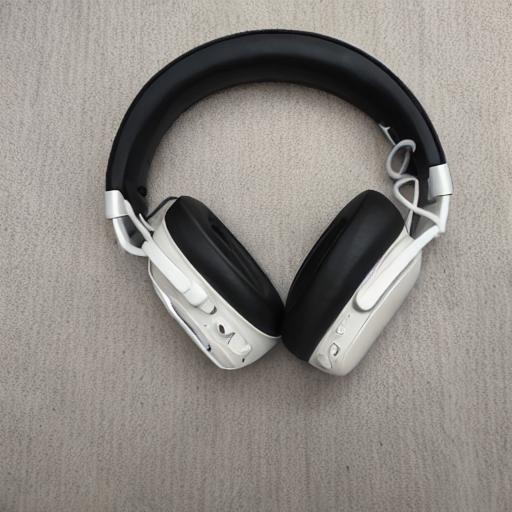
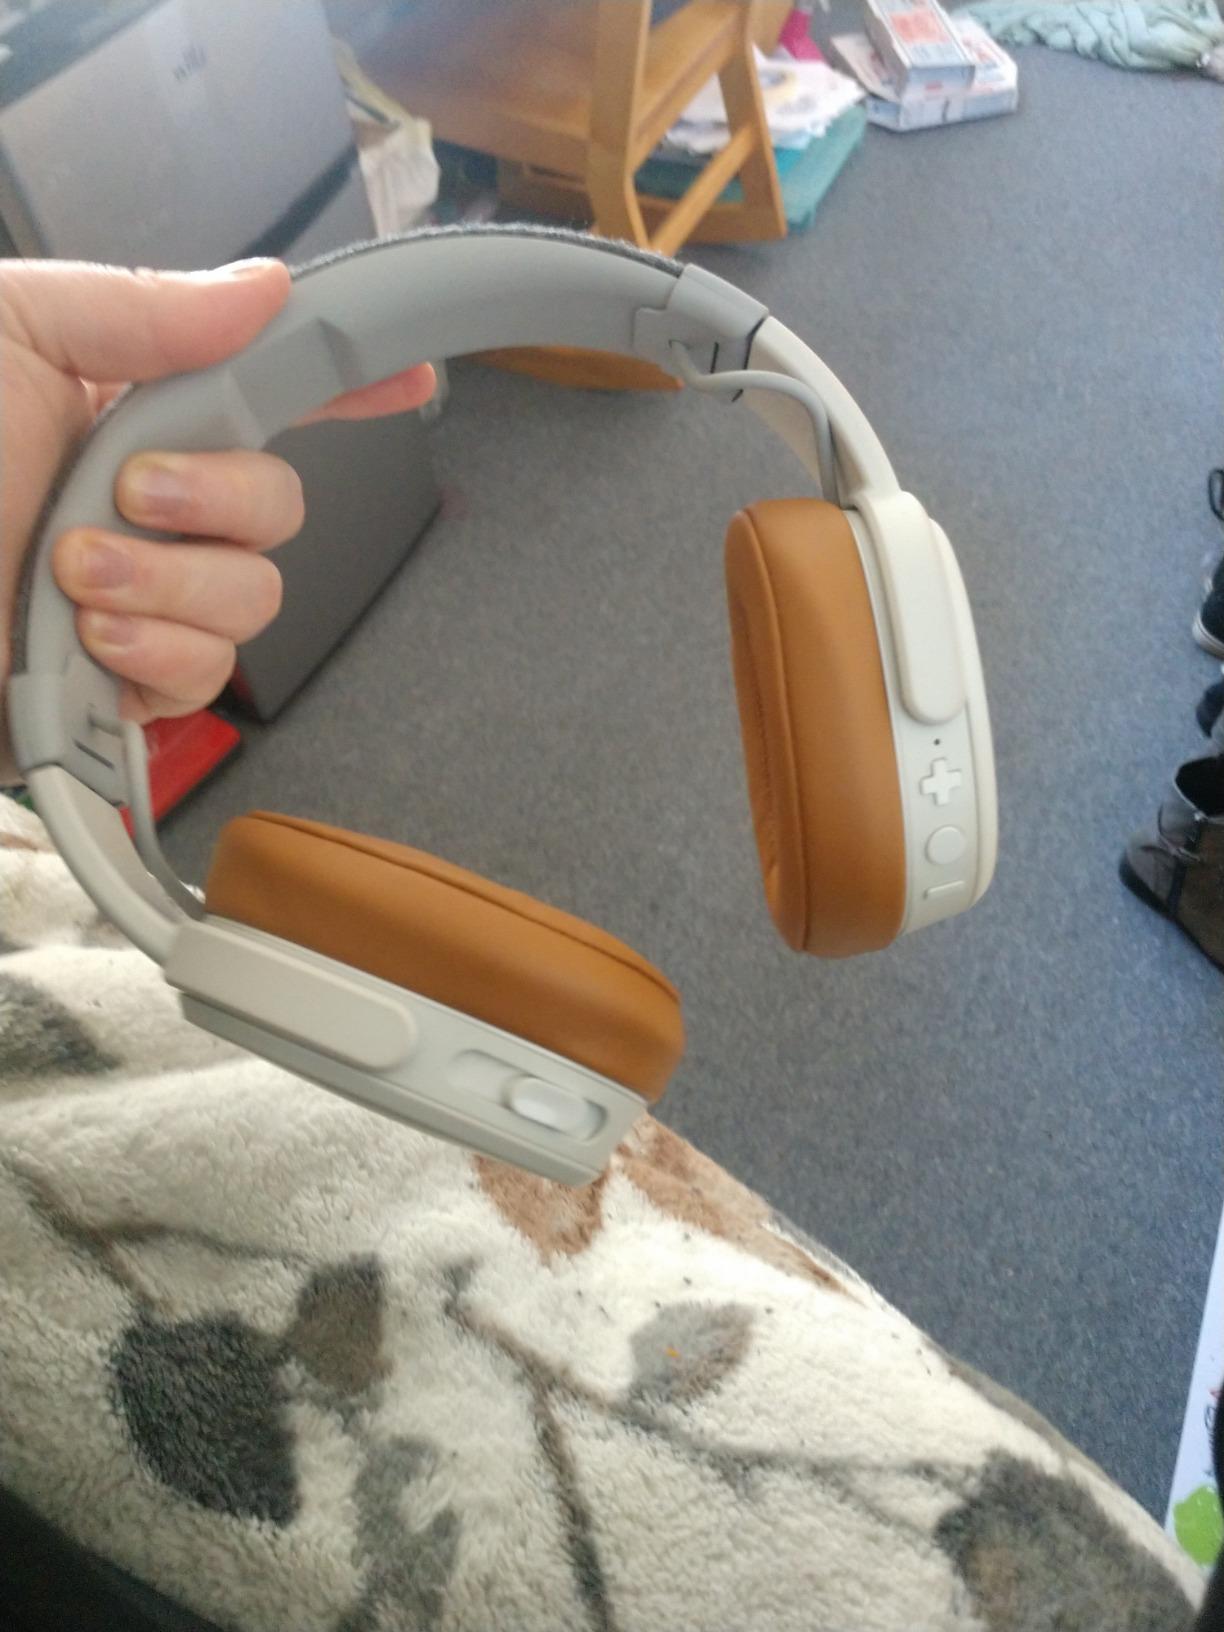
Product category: headphones
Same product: no